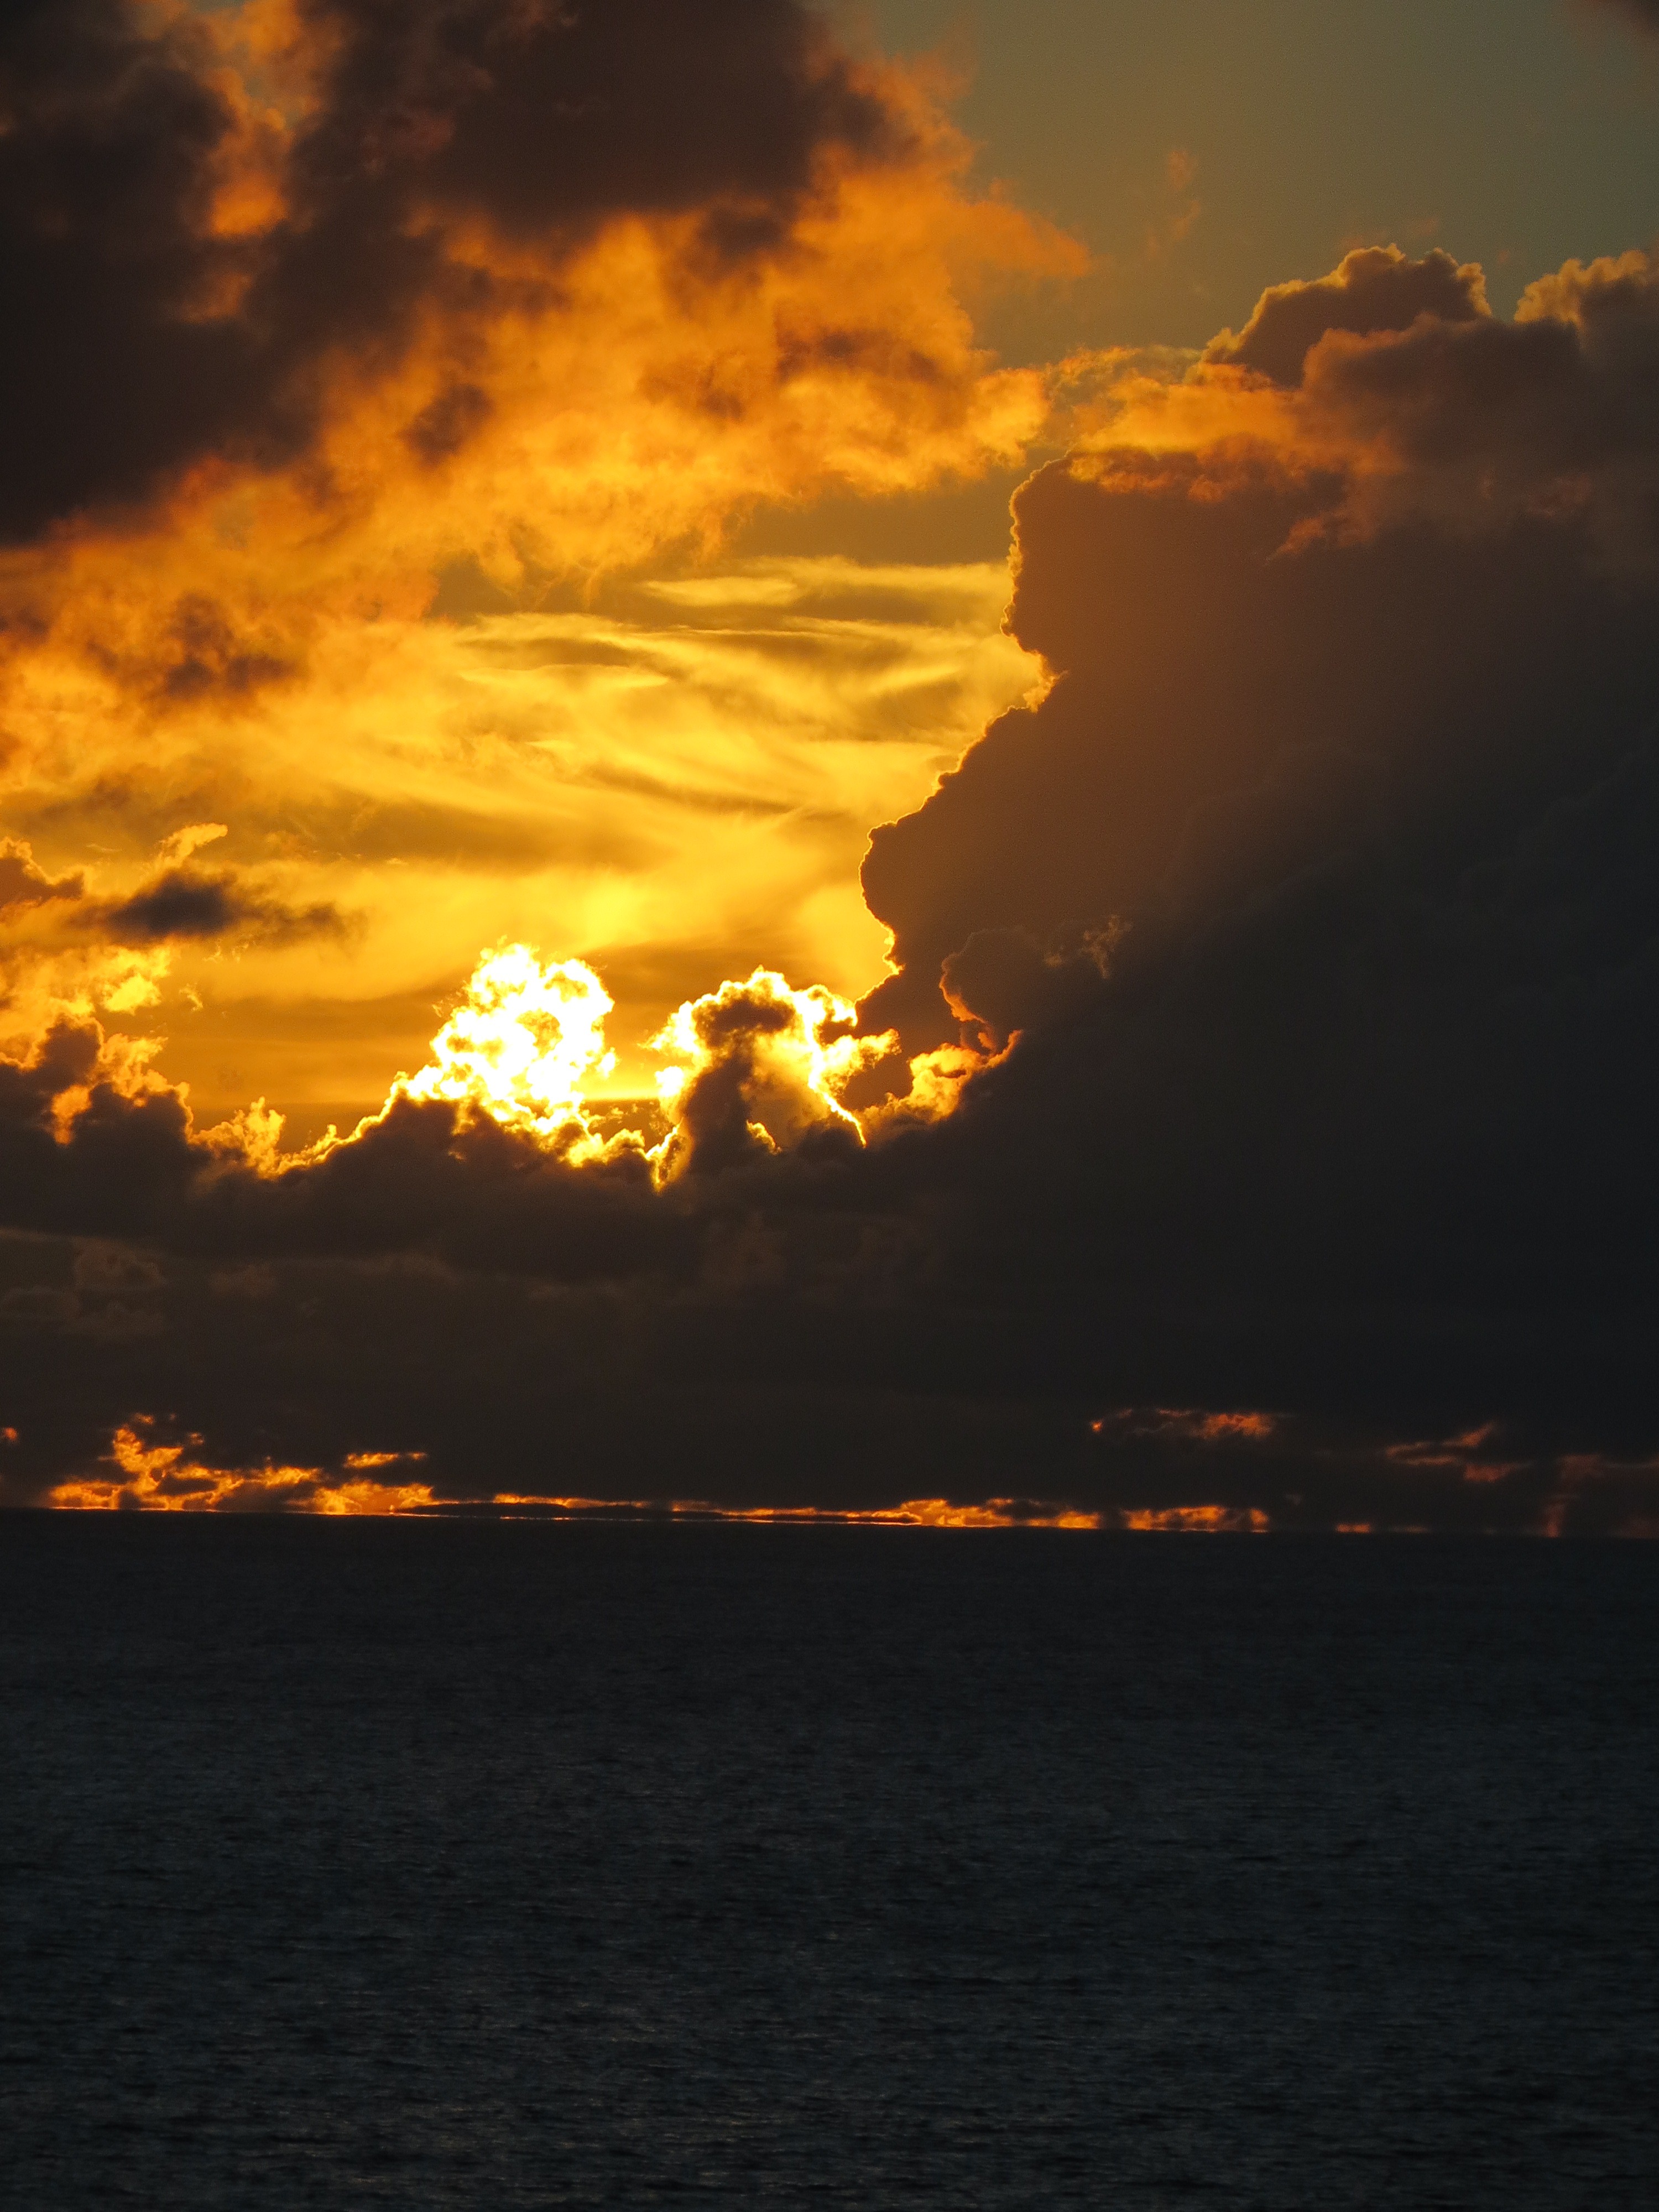
beach, sea, outdoor, ocean, horizon, cloud, sky, sunshine, sun, sunrise, sunset, sunlight, view, dawn, coastline, dusk, idyllic, tranquility, evening, twilight, orange, golden, heaven, scenic, peaceful, calm, romantic, colorful, cloudscape, clouds, bright, day, scene, dramatic, sundown, afterglow, red sky at morning